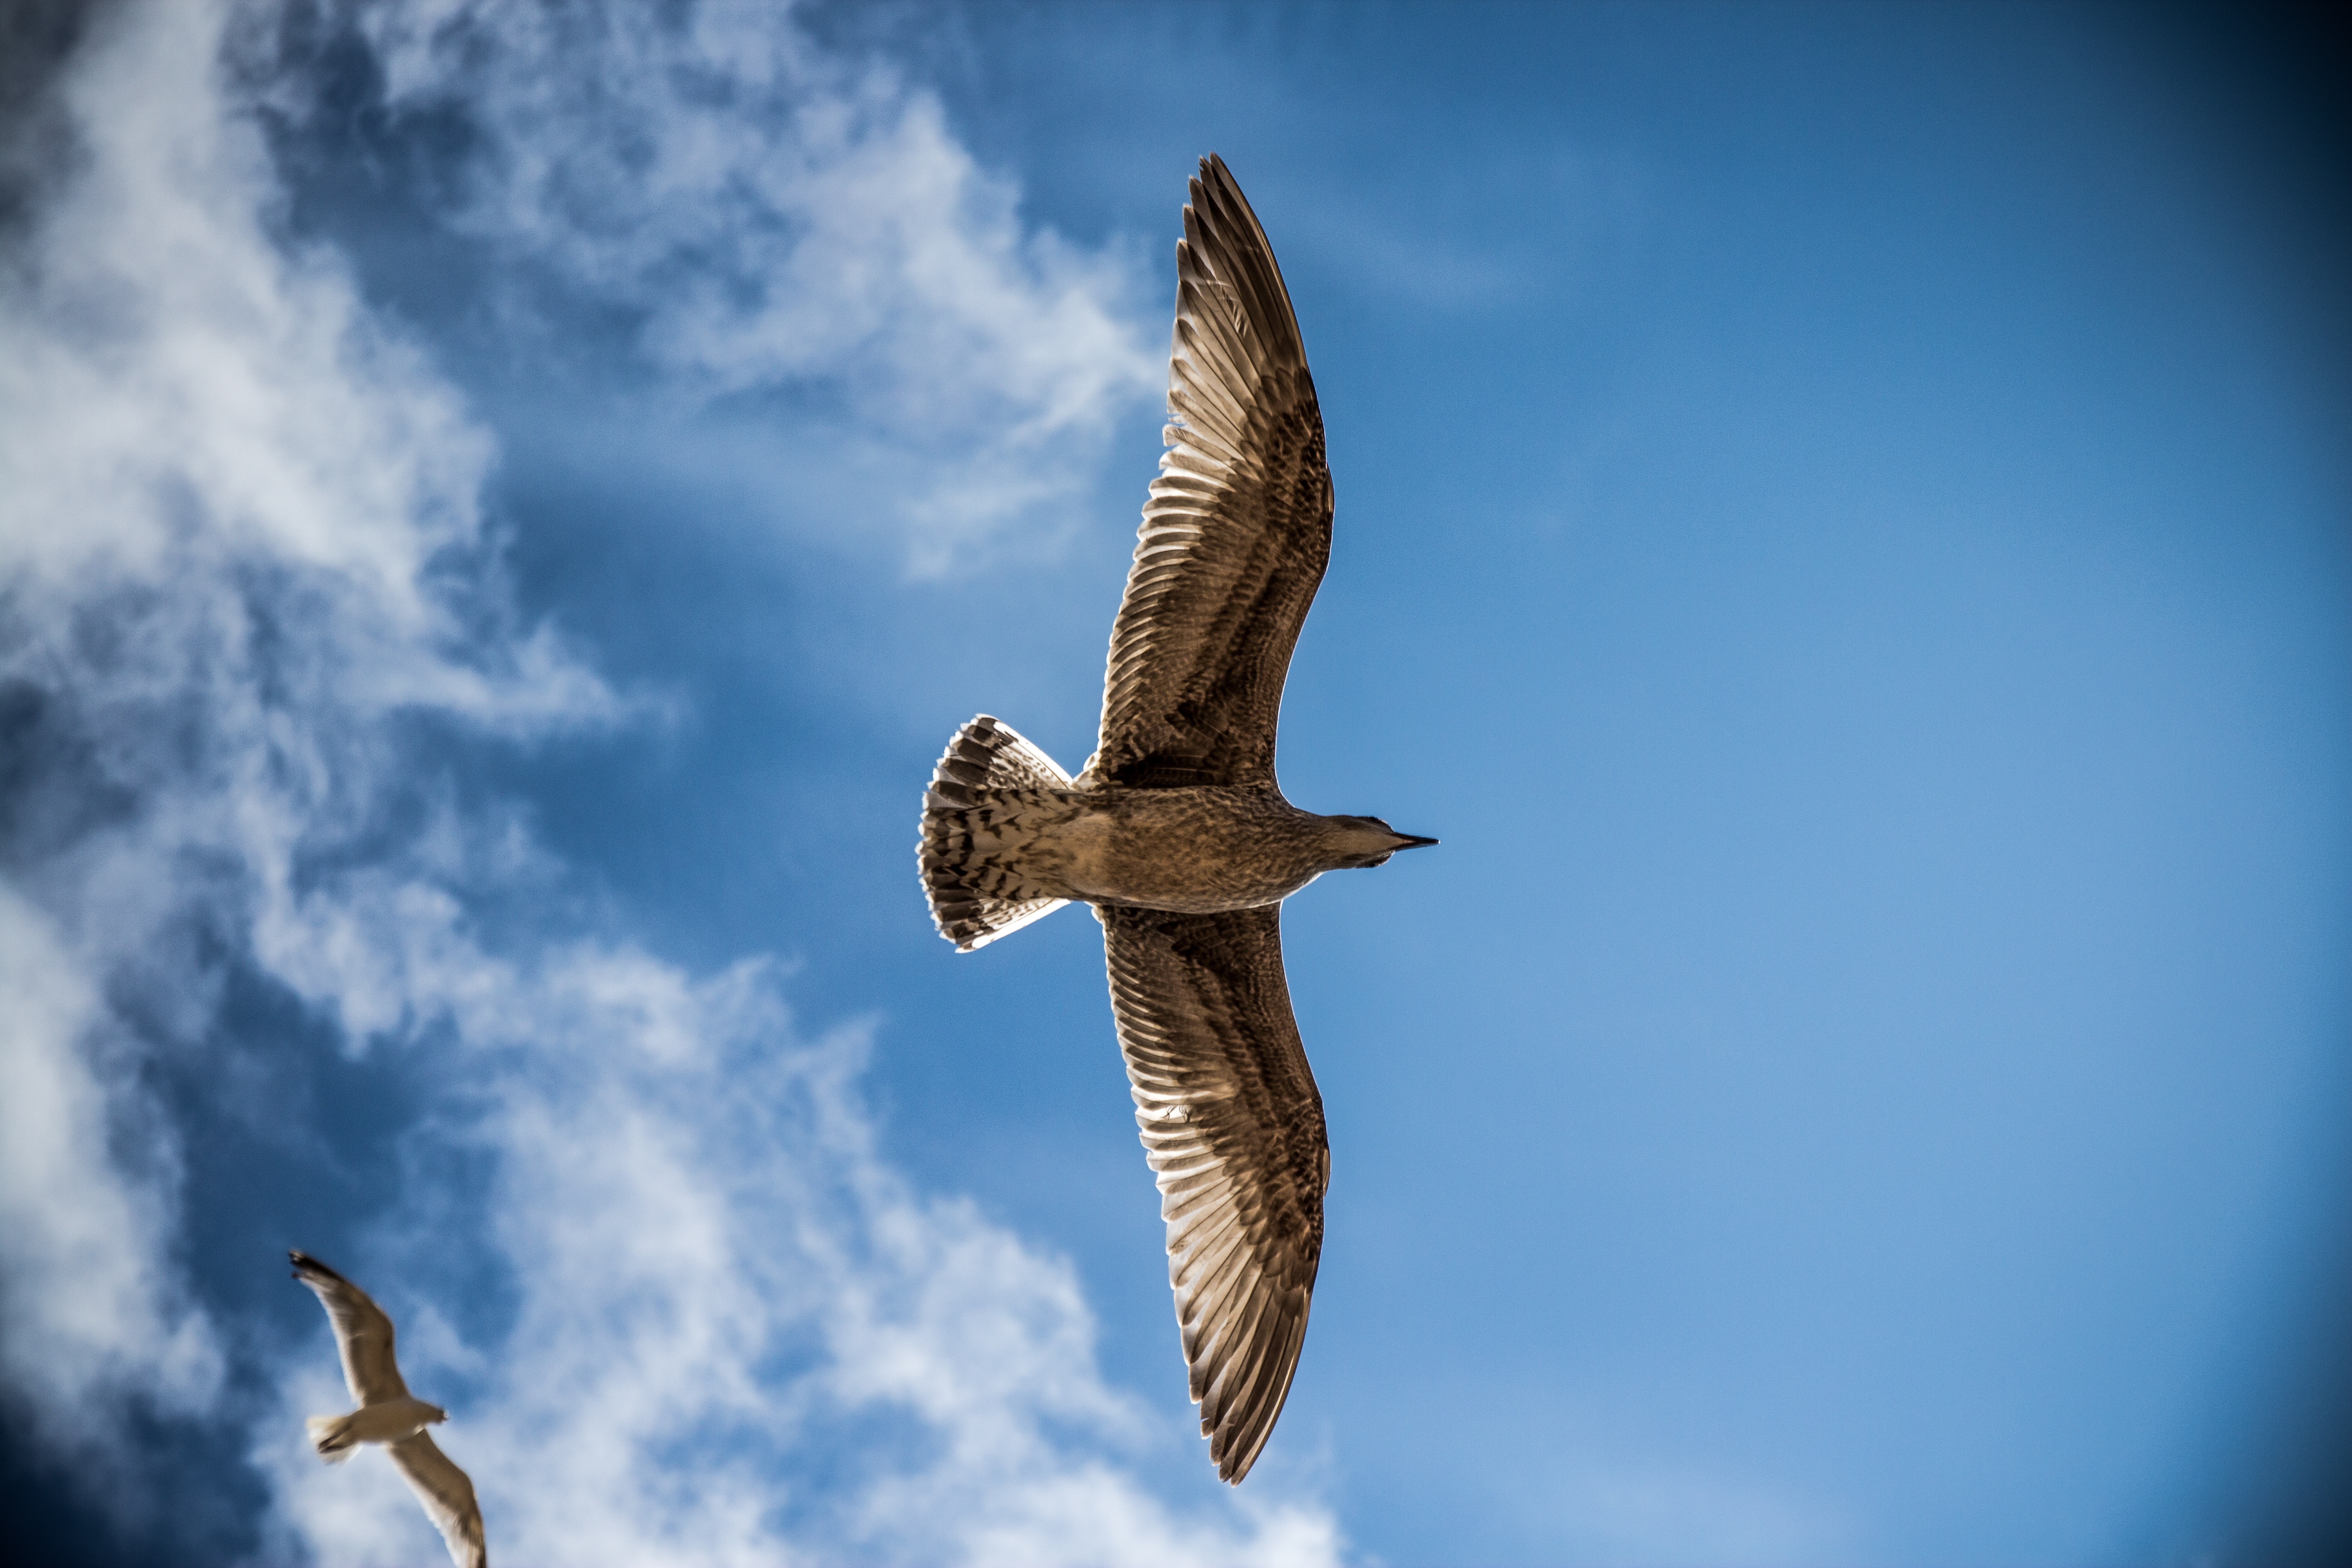
bird, wing, sky, seabird, flying, beak, flight, eagle, blue, freedom, fauna, bird of prey, gulls, clouds, feathers, wings, seagulls, vertebrate, falcon, buzzard, accipitriformes